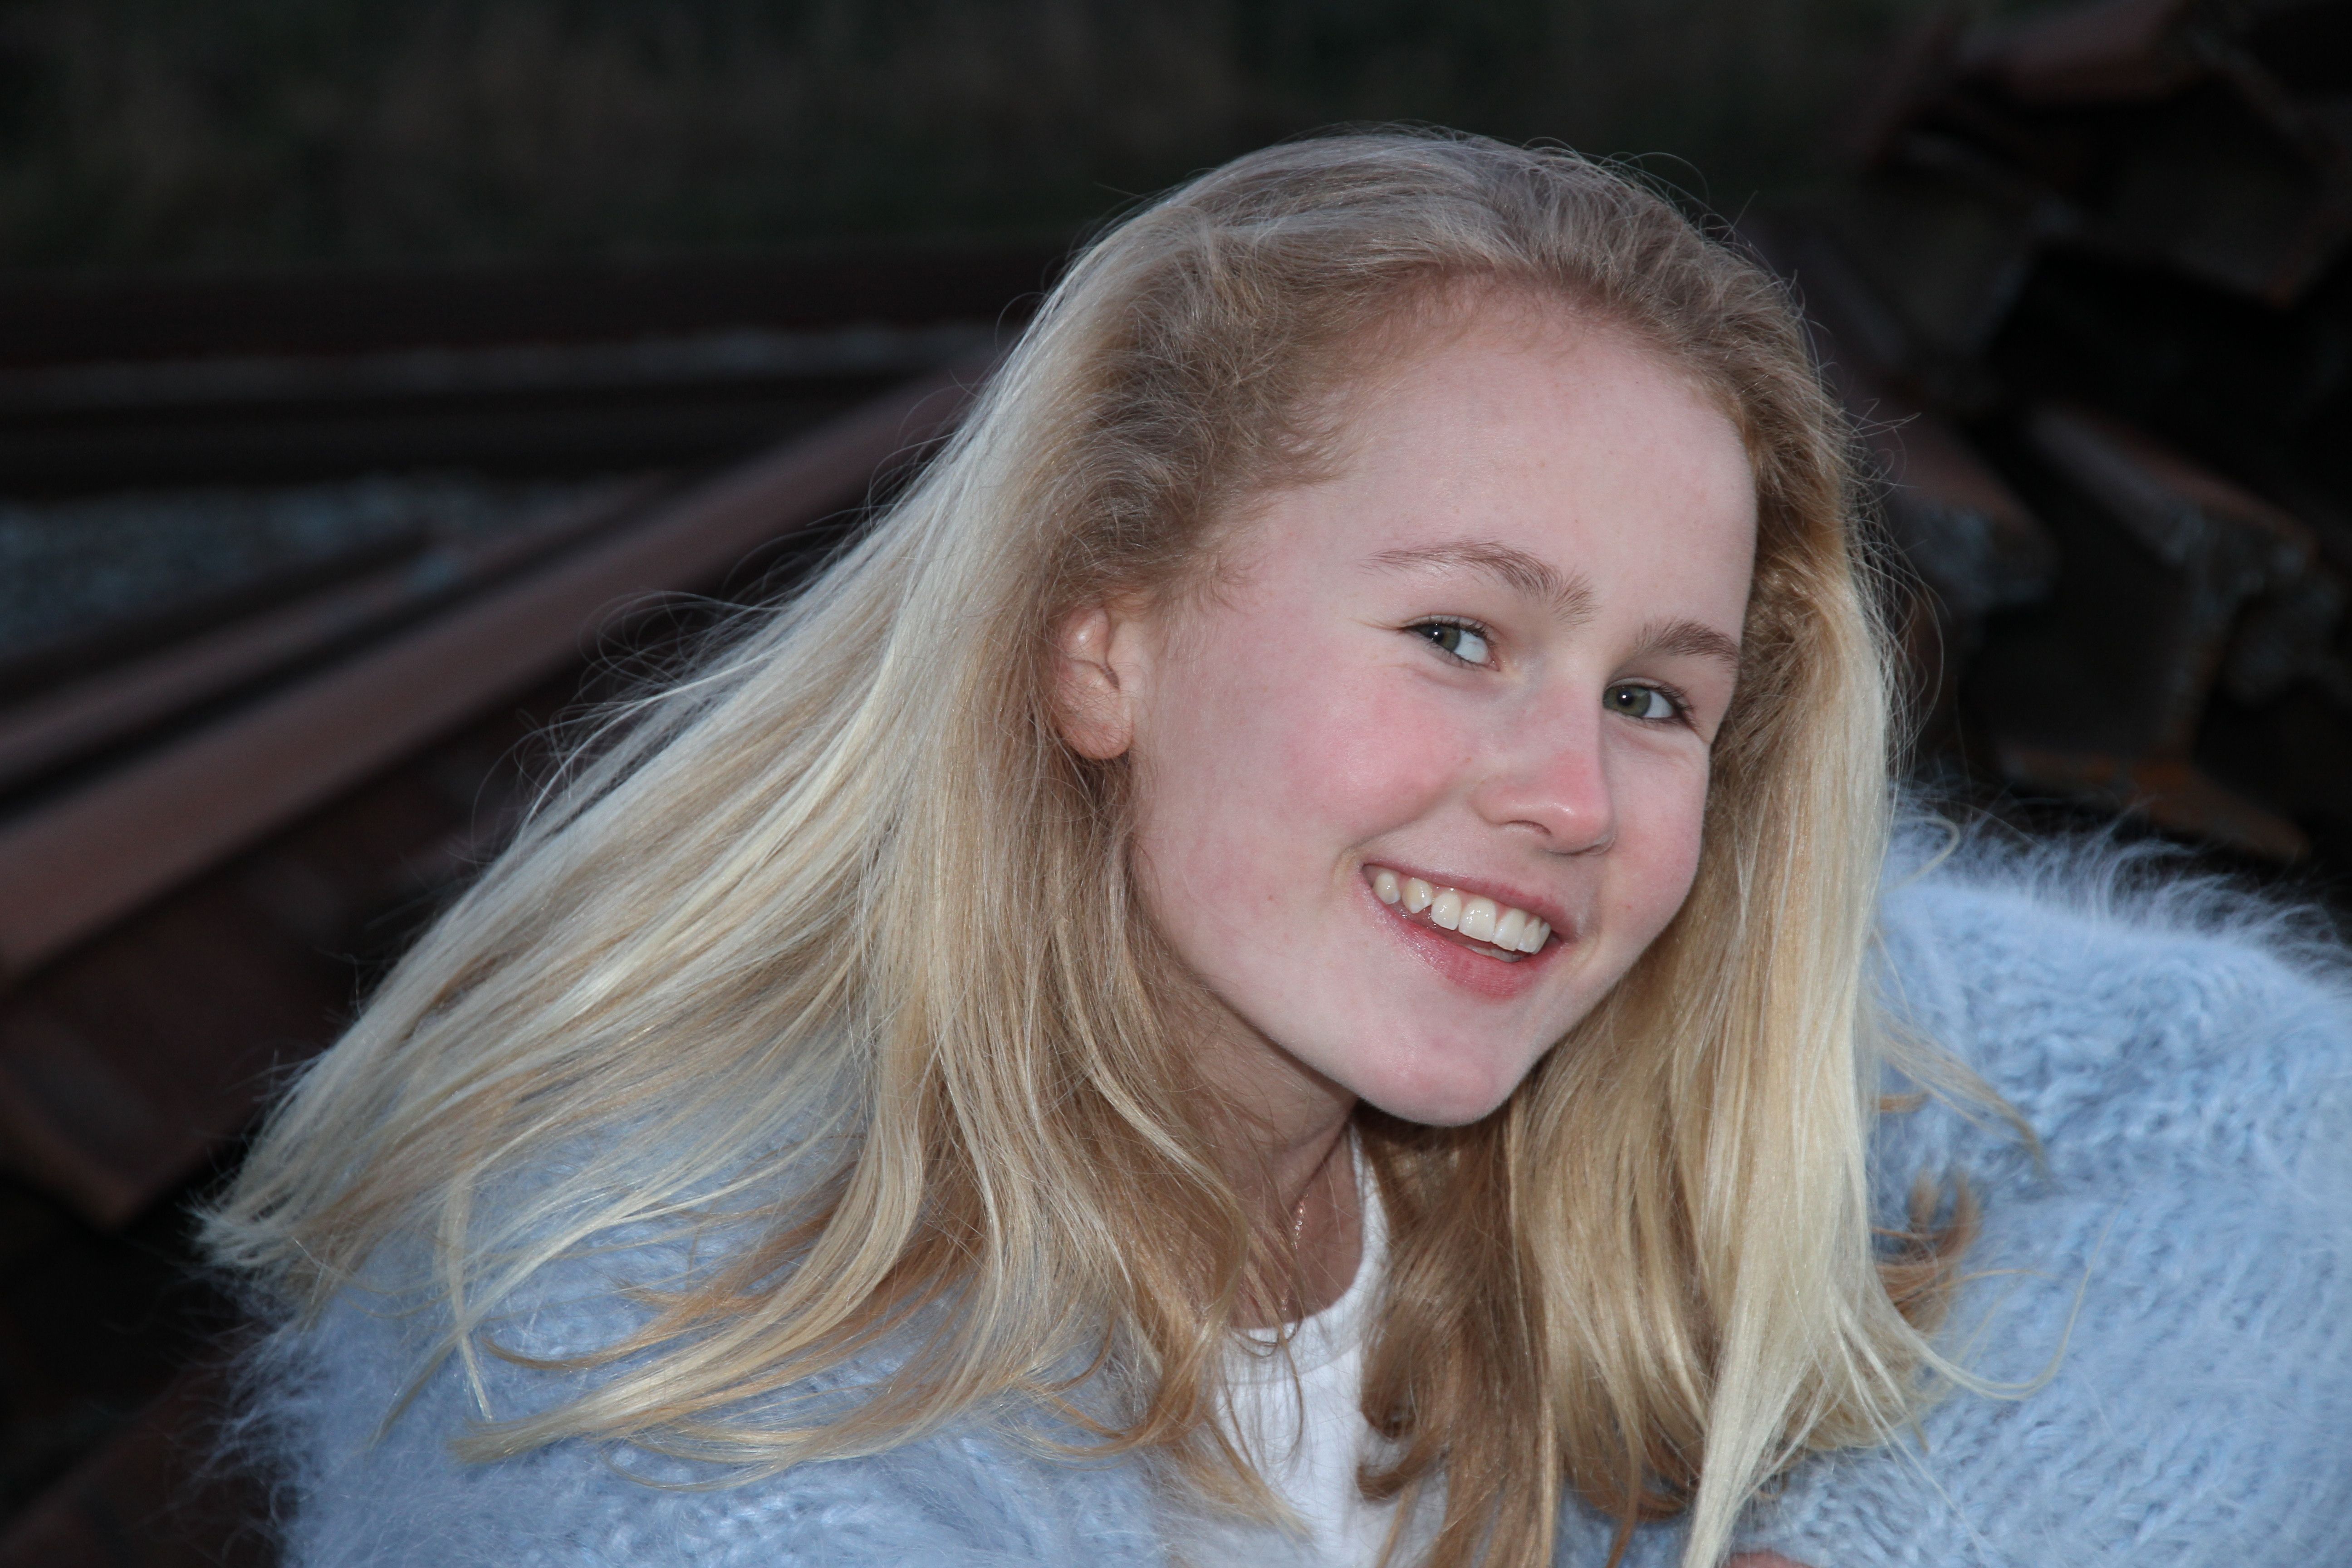
watch, hand, nature, person, girl, woman, hair, photography, sweet, cute, portrait, model, spring, child, fashion, lady, blonde, facial expression, hairstyle, smile, laugh, long hair, face, dress, eye, head, skin, beauty, blond, photo shoot, brown hair, portrait photography, younger, human hair color